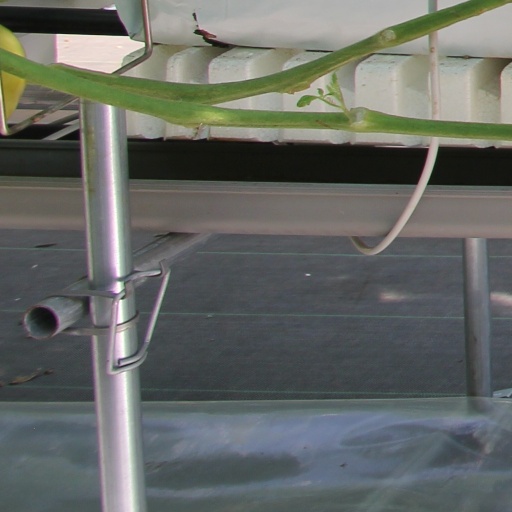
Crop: tomato